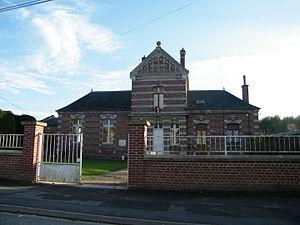
Mairie-école.
Warsy est une commune française située dans le département de la Somme en région Hauts-de-France.